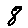
Label: 8